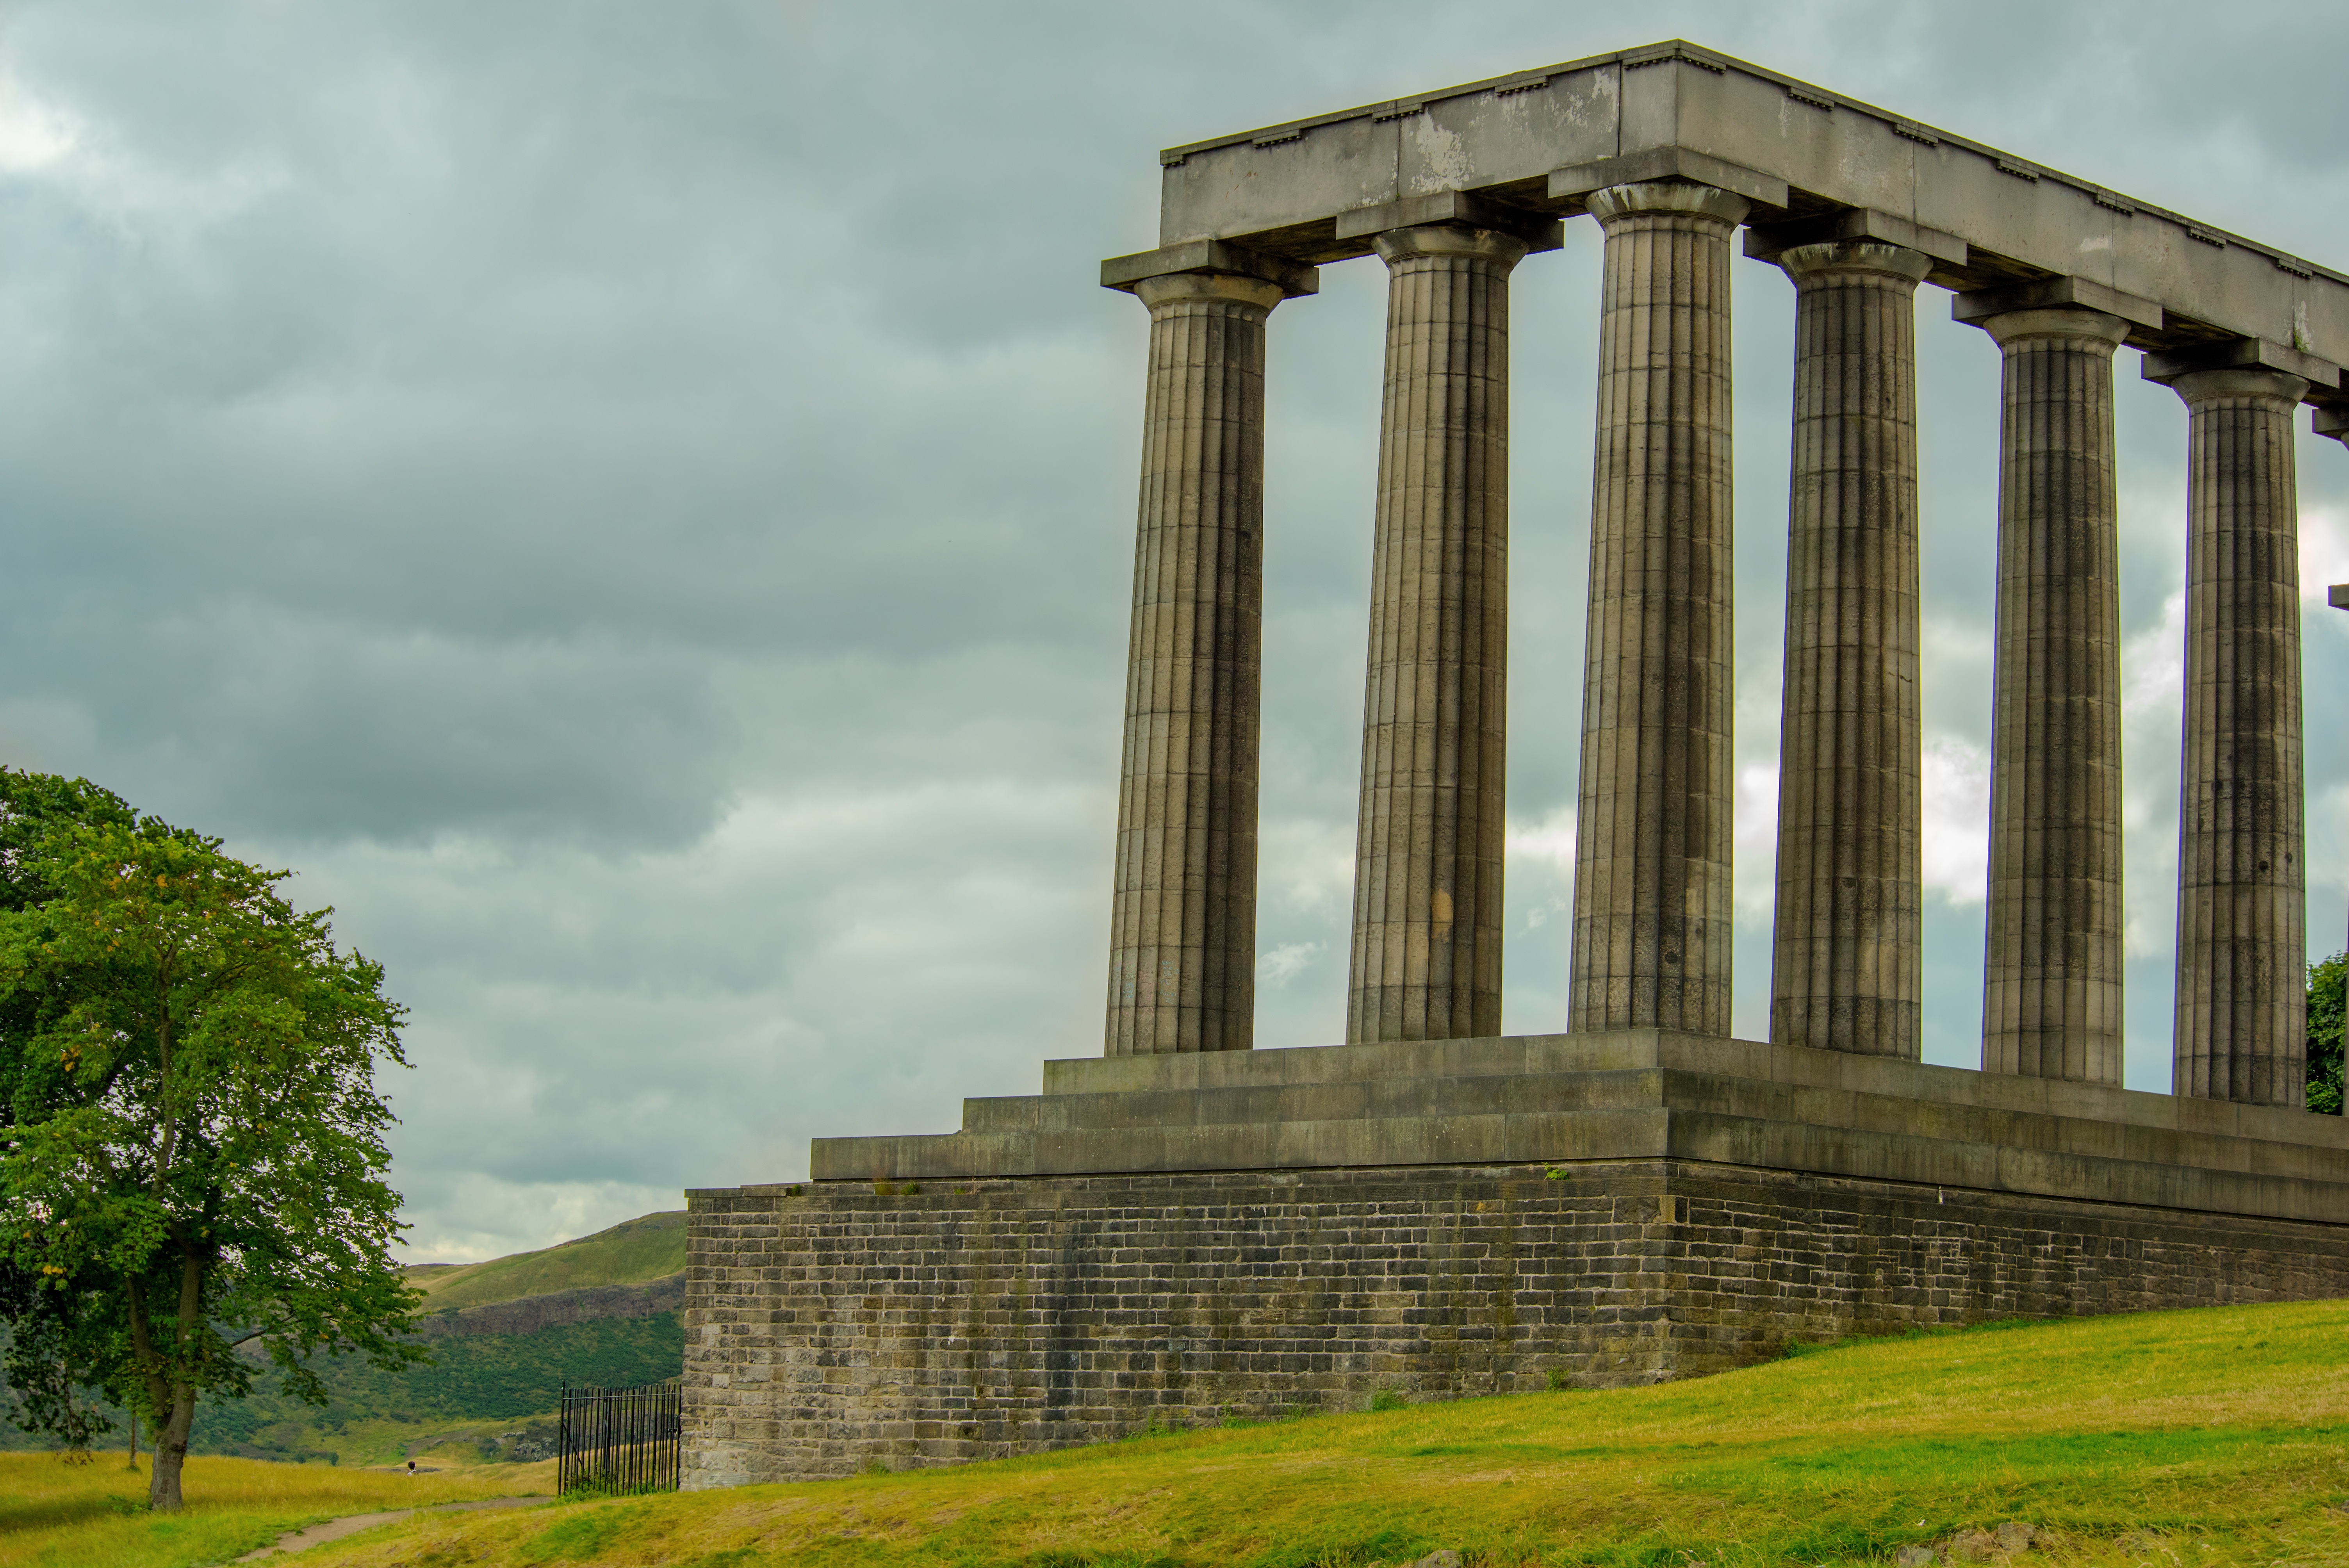
architecture, structure, sky, hill, old, stone, monument, pillar, landmark, facade, tower block, places of interest, national, memorial, clouds, place, culture, scotland, unfinished, famous, historical, edinburgh, in the free, ancient roman architecture, national monument of scotland